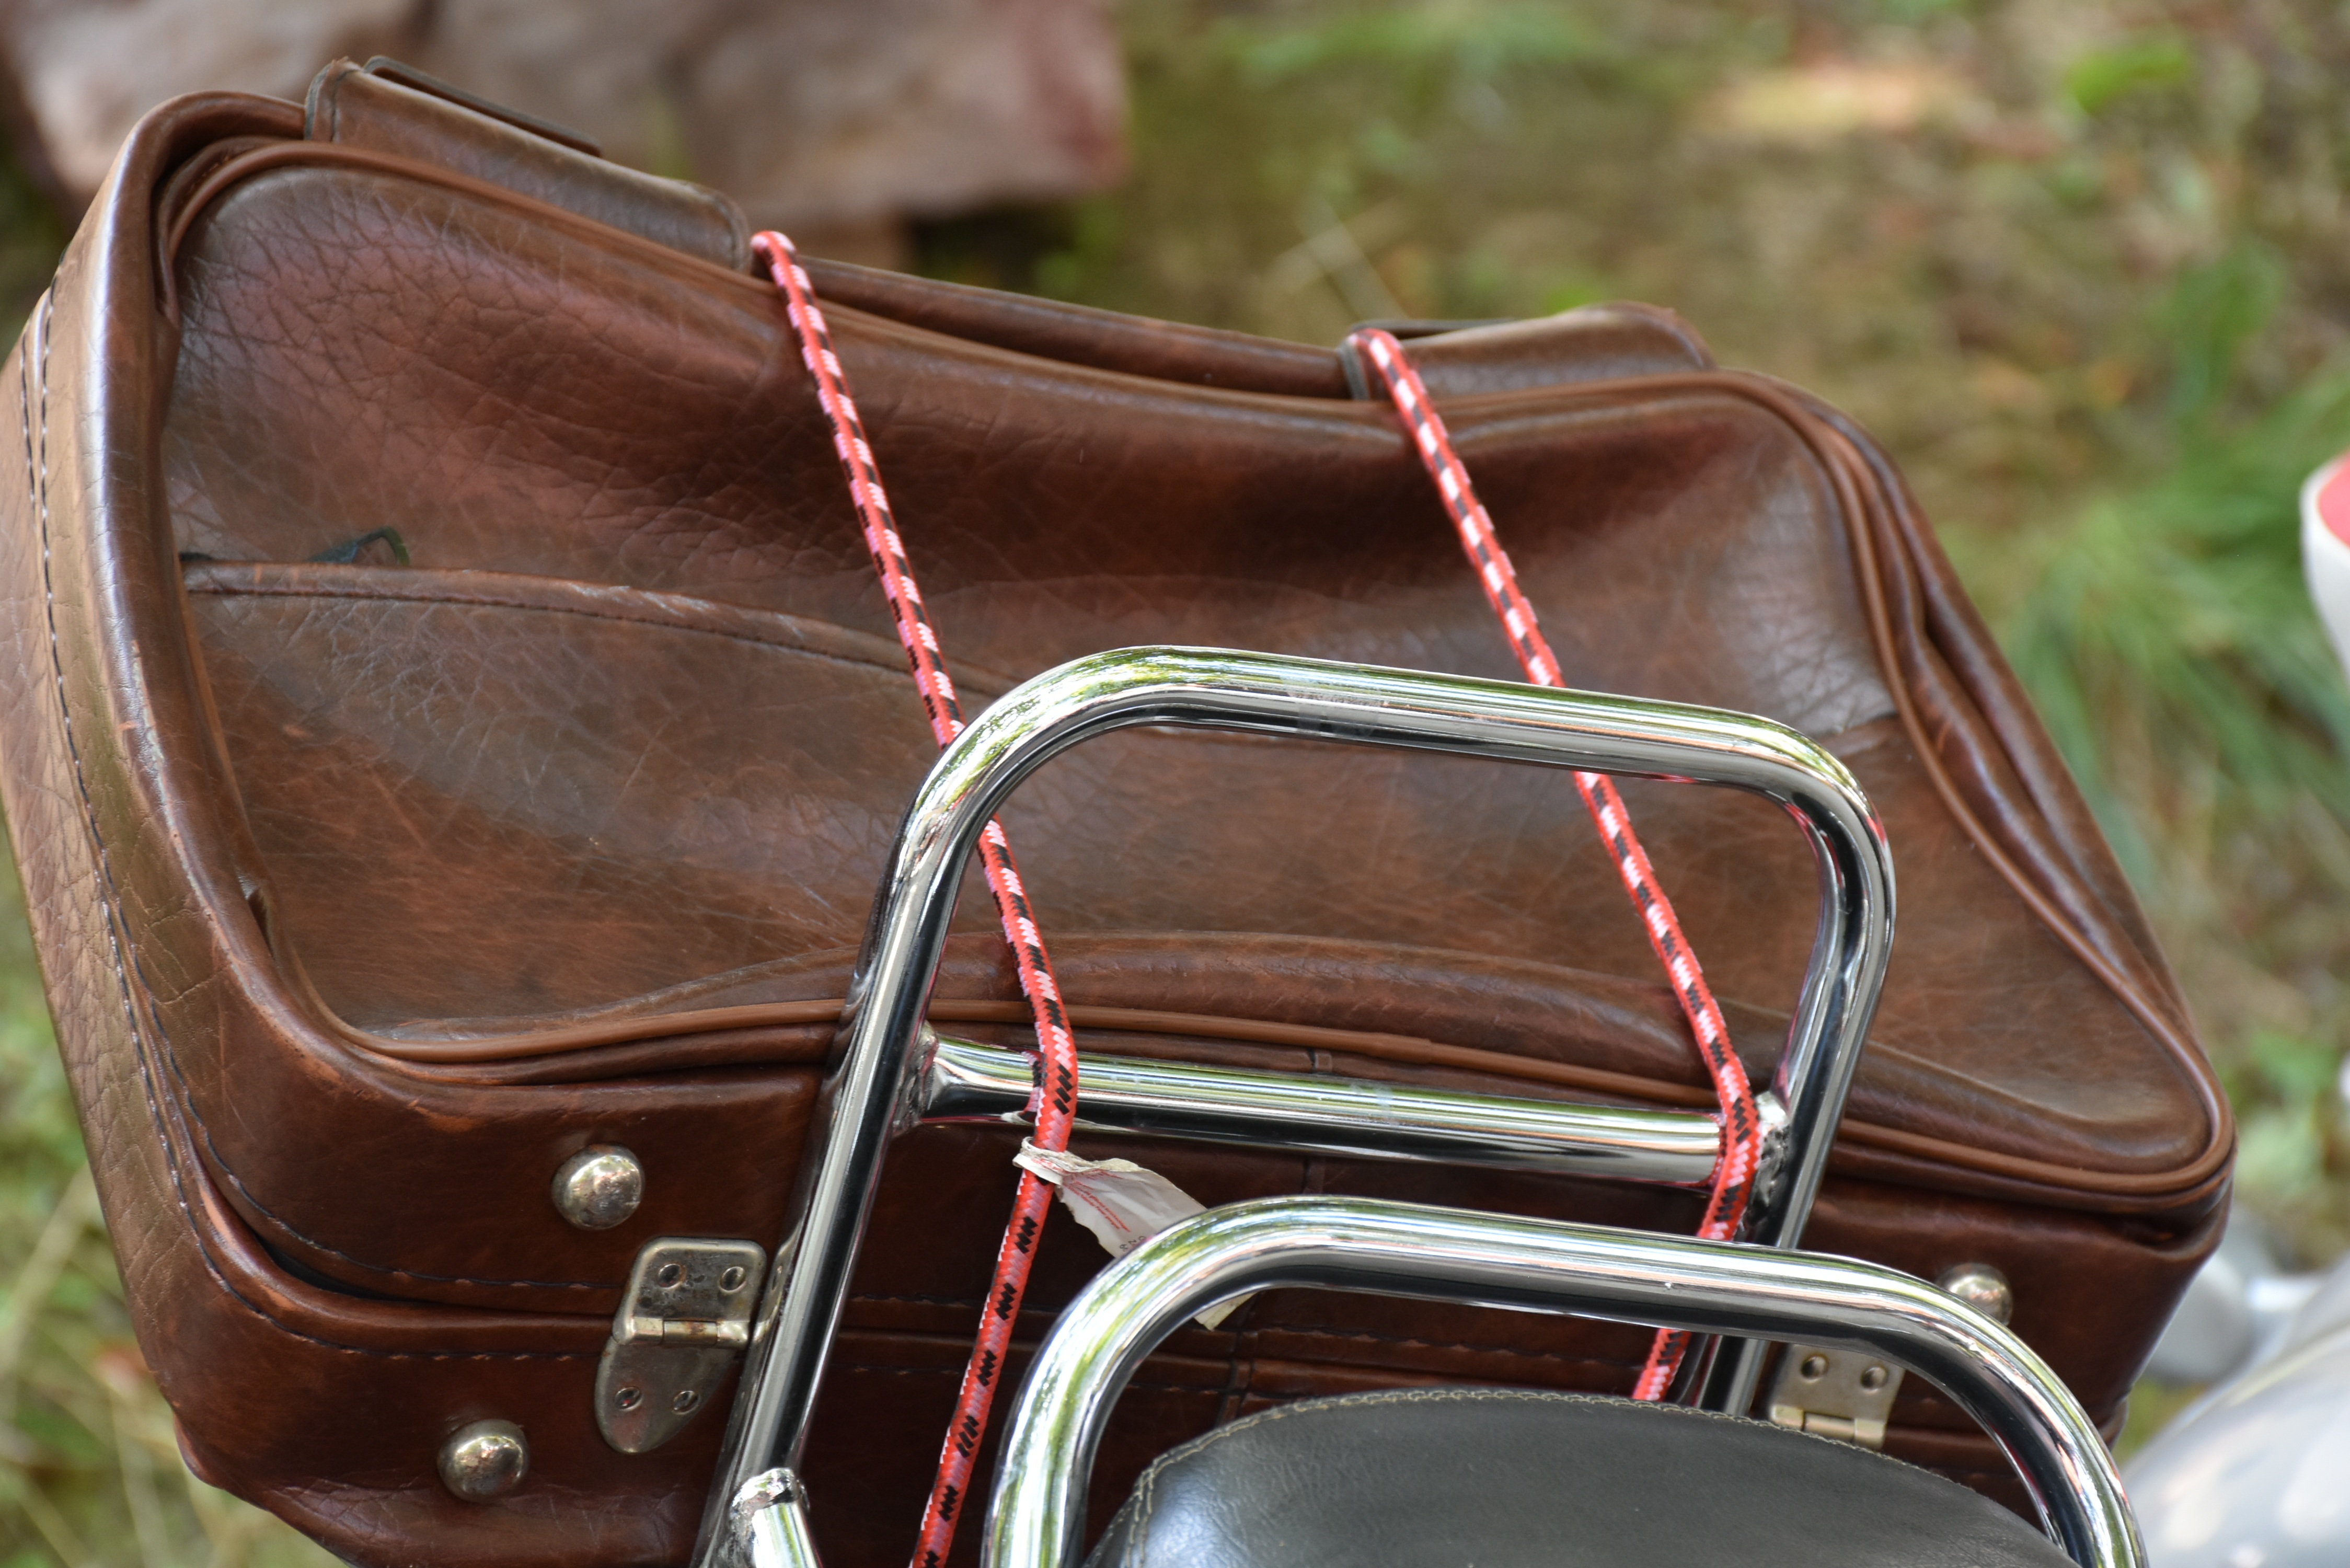
leather, antique, old, tourist, travel, motorcycle, drive, holiday, brown, bag, rein, luggage, handbag, moped, bridle, product, textile, sunglasses, glasses, footwear, mount, packaging, more, leather suitcase, horse tack